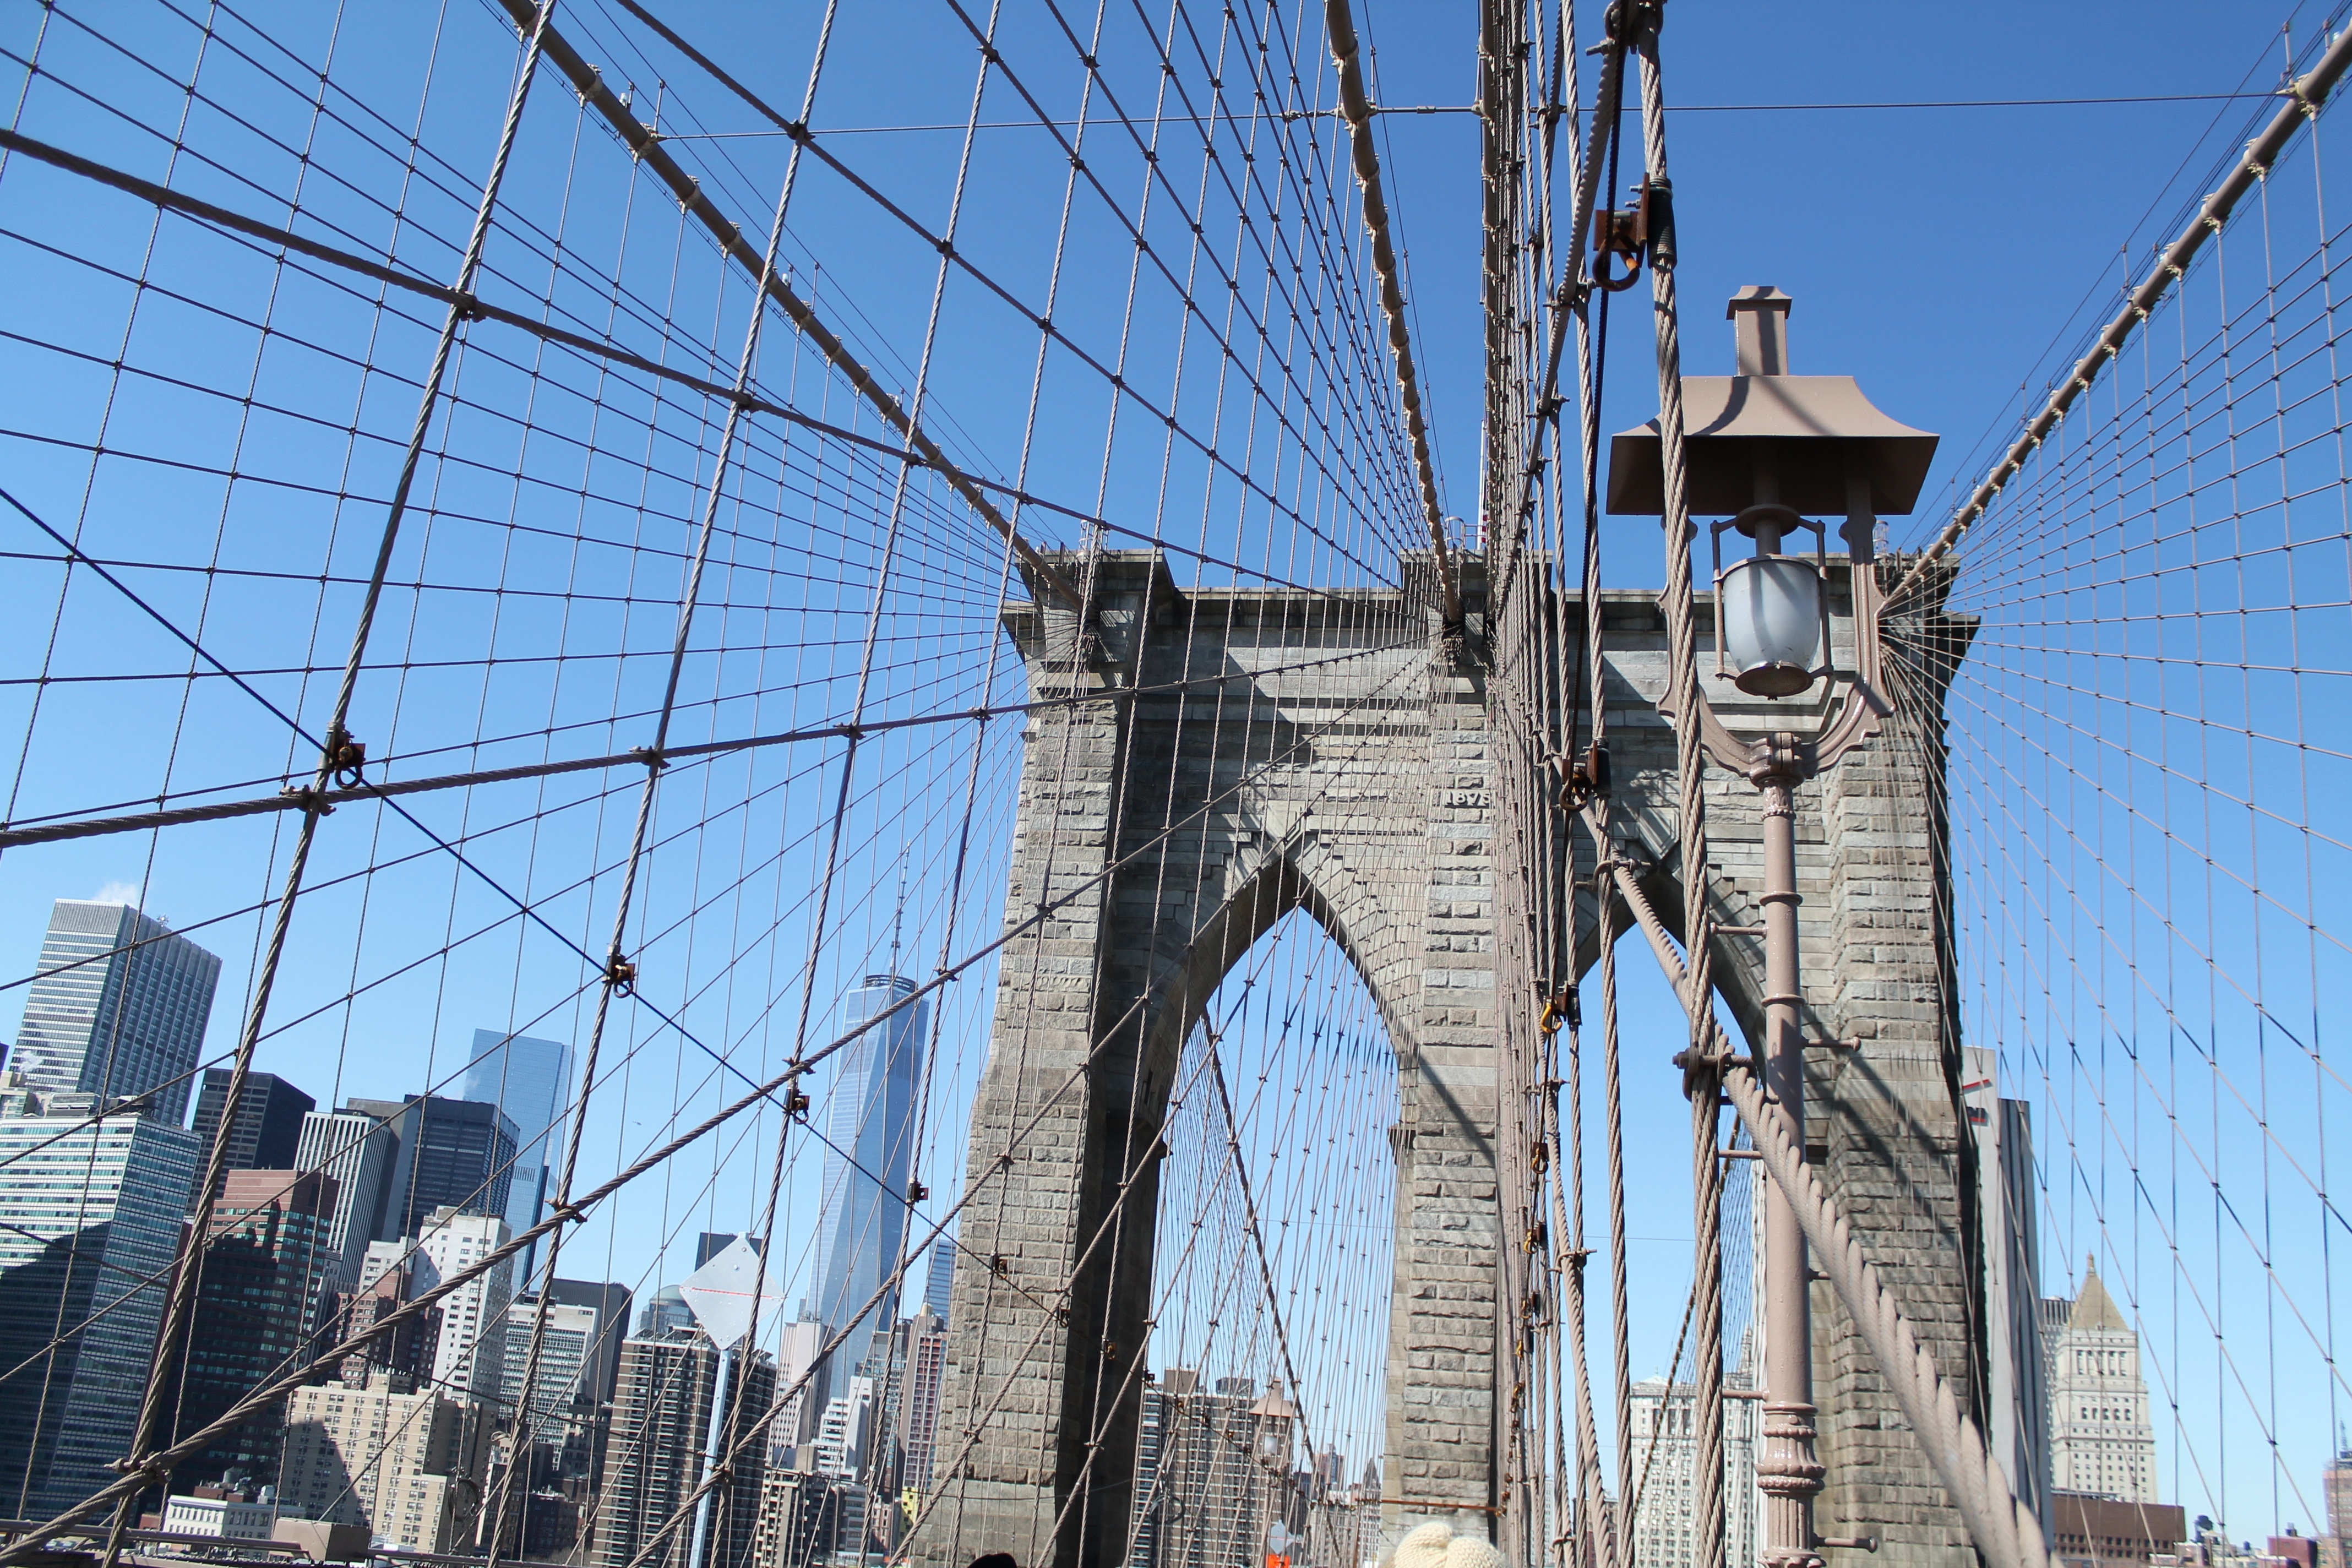
bridge, skyline, town, building, city, skyscraper, new york, manhattan, new york city, cityscape, downtown, travel, tower, brooklyn bridge, nyc, mast, usa, america, landmark, facade, electricity, tower block, united states, east river, construction equipment, urban area